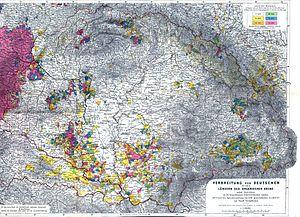
La minorité allemande de Hongrie désigne une minorité nationale reconnue officiellement par la loi hongroise sur les minorités nationales et ethniques.